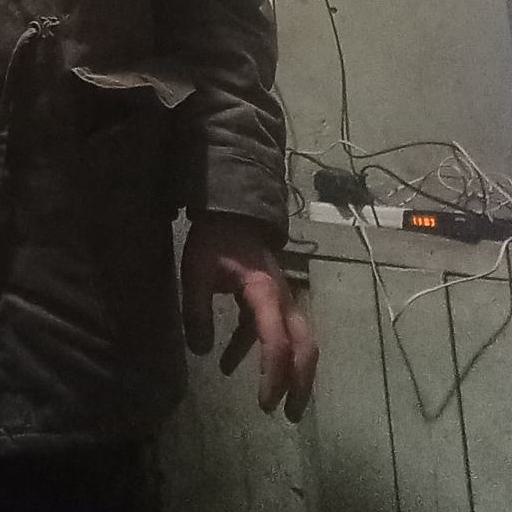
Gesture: no_gesture